Maxwell Starkman

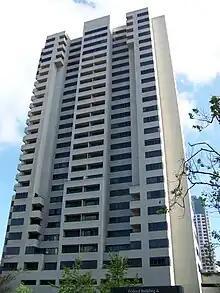
The Meridian Condominiums in San Diego, California.

In 1972, he designed the Zenith Tower located at 6300 on Wilshire Boulevard, near Carthay Circle. It was built for the Zenith National Insurance as a sixteen-story skyscraper. Later, he designed the Sony Pictures Plaza. He also designed the Meridian Condominiums, a skyscraper in San Diego. His last design was the Museum of Tolerance.